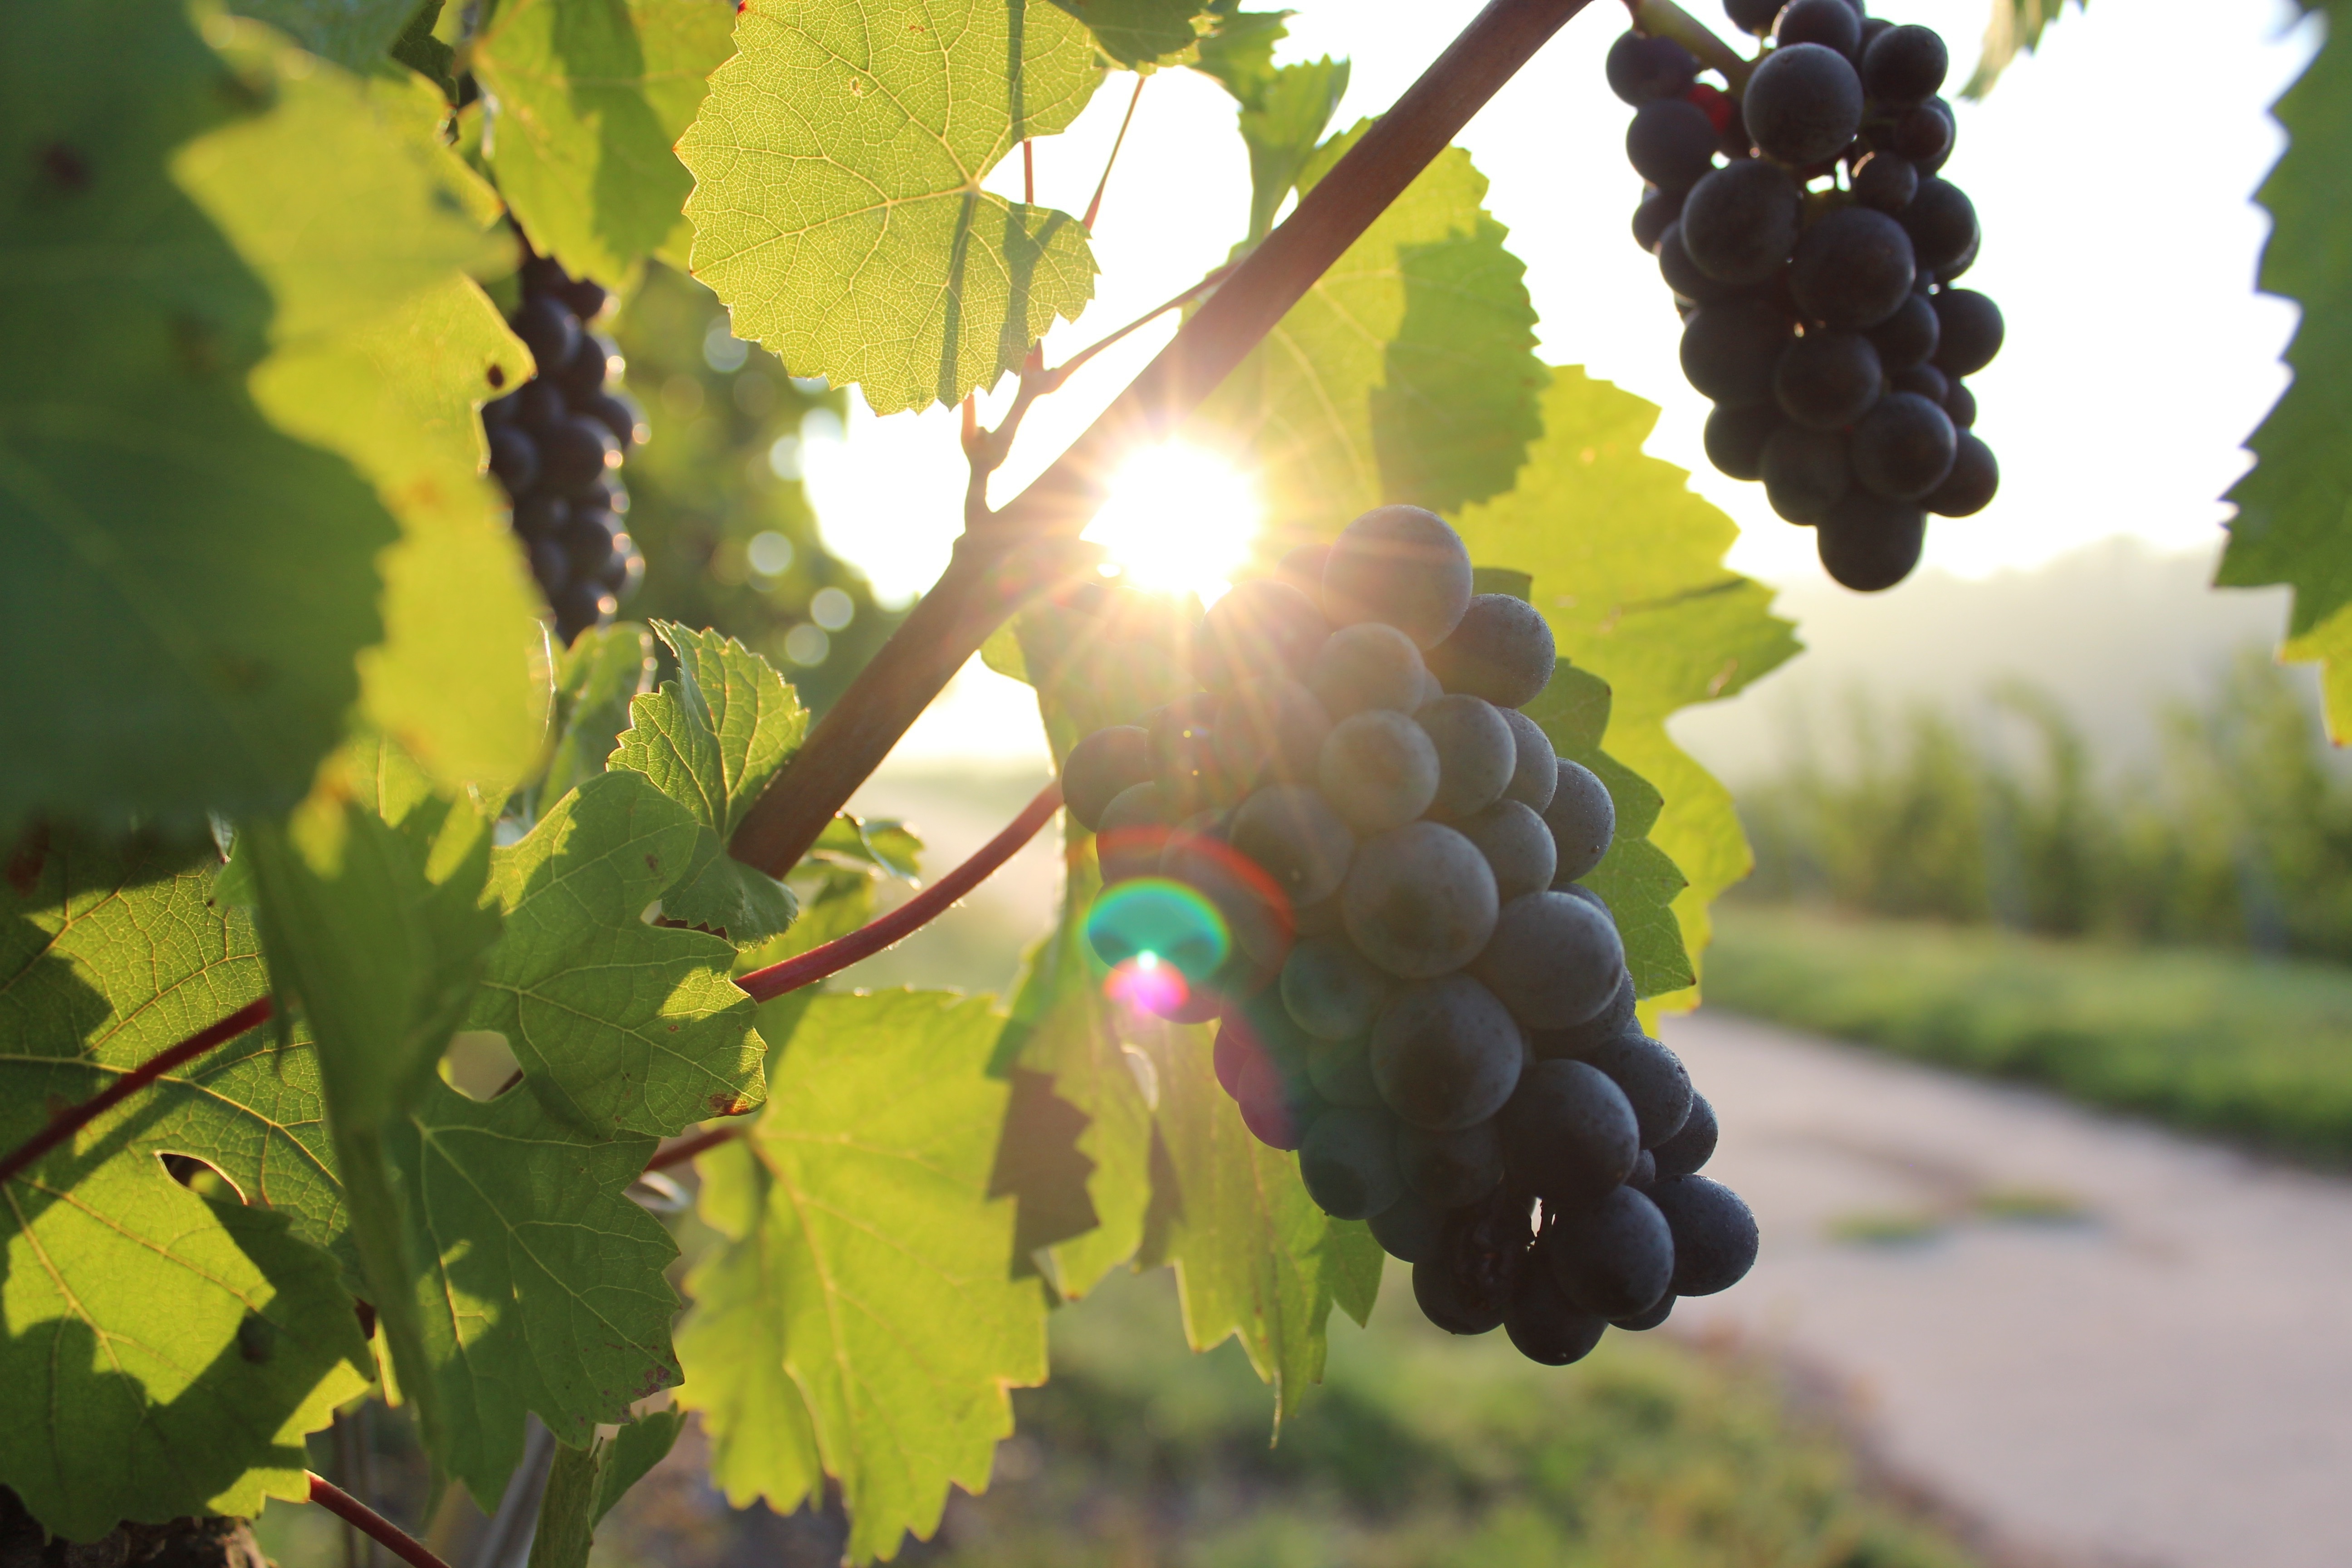
grape, grape leaves, seedless fruit, grapevine family, vineyard, vitis, fruit, plant, leaf, zante currant, flower, flowering plant, sunlight, Davidson's Plum, branch, food, sultana, currant